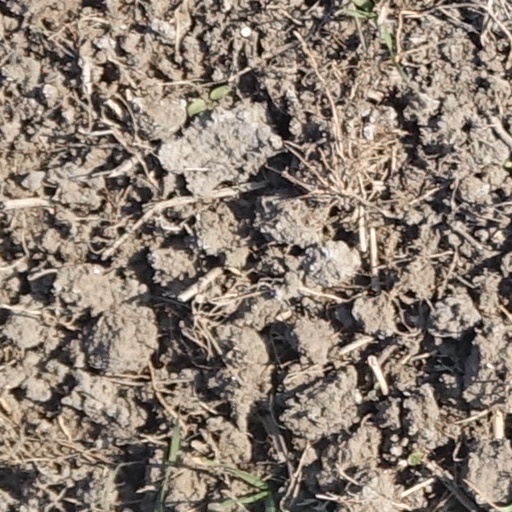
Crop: wheat